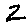
Label: 2